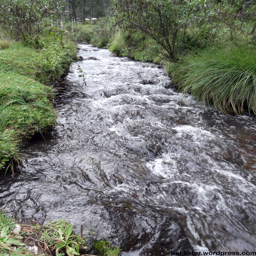
one of the many streams behind some popular cabins within the park .